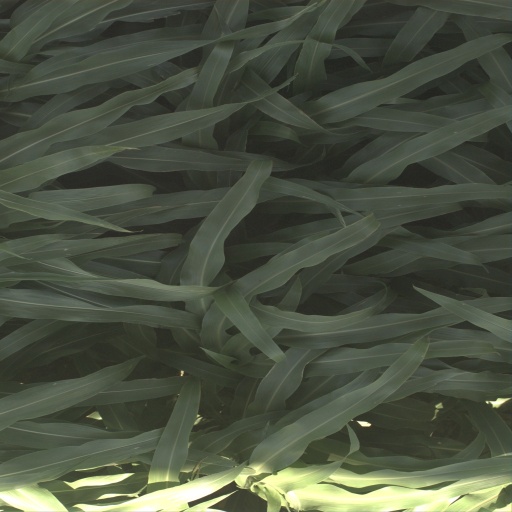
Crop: sorghum